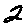
Label: 2